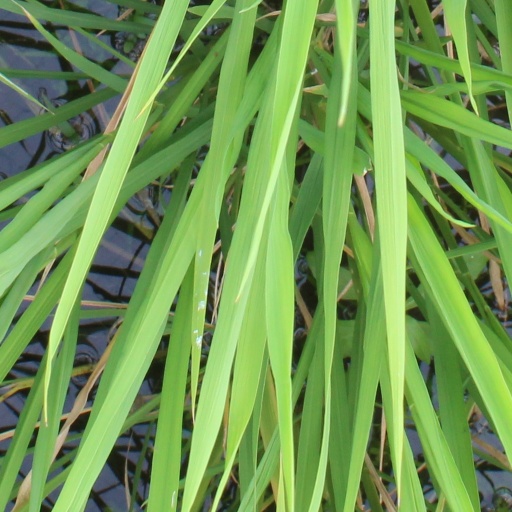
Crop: rice